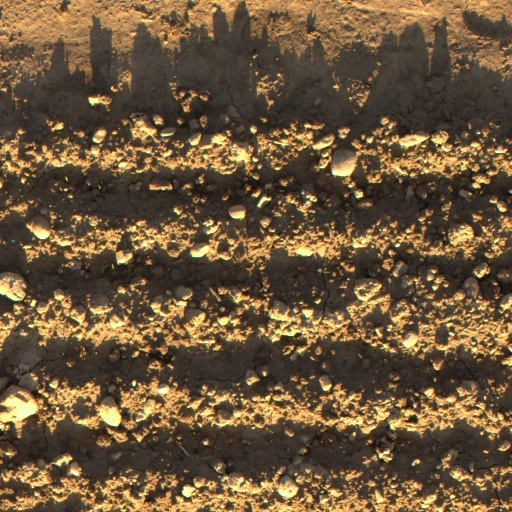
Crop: wheat